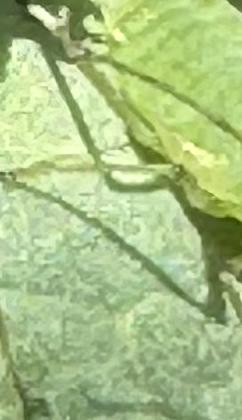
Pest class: pea_aphid